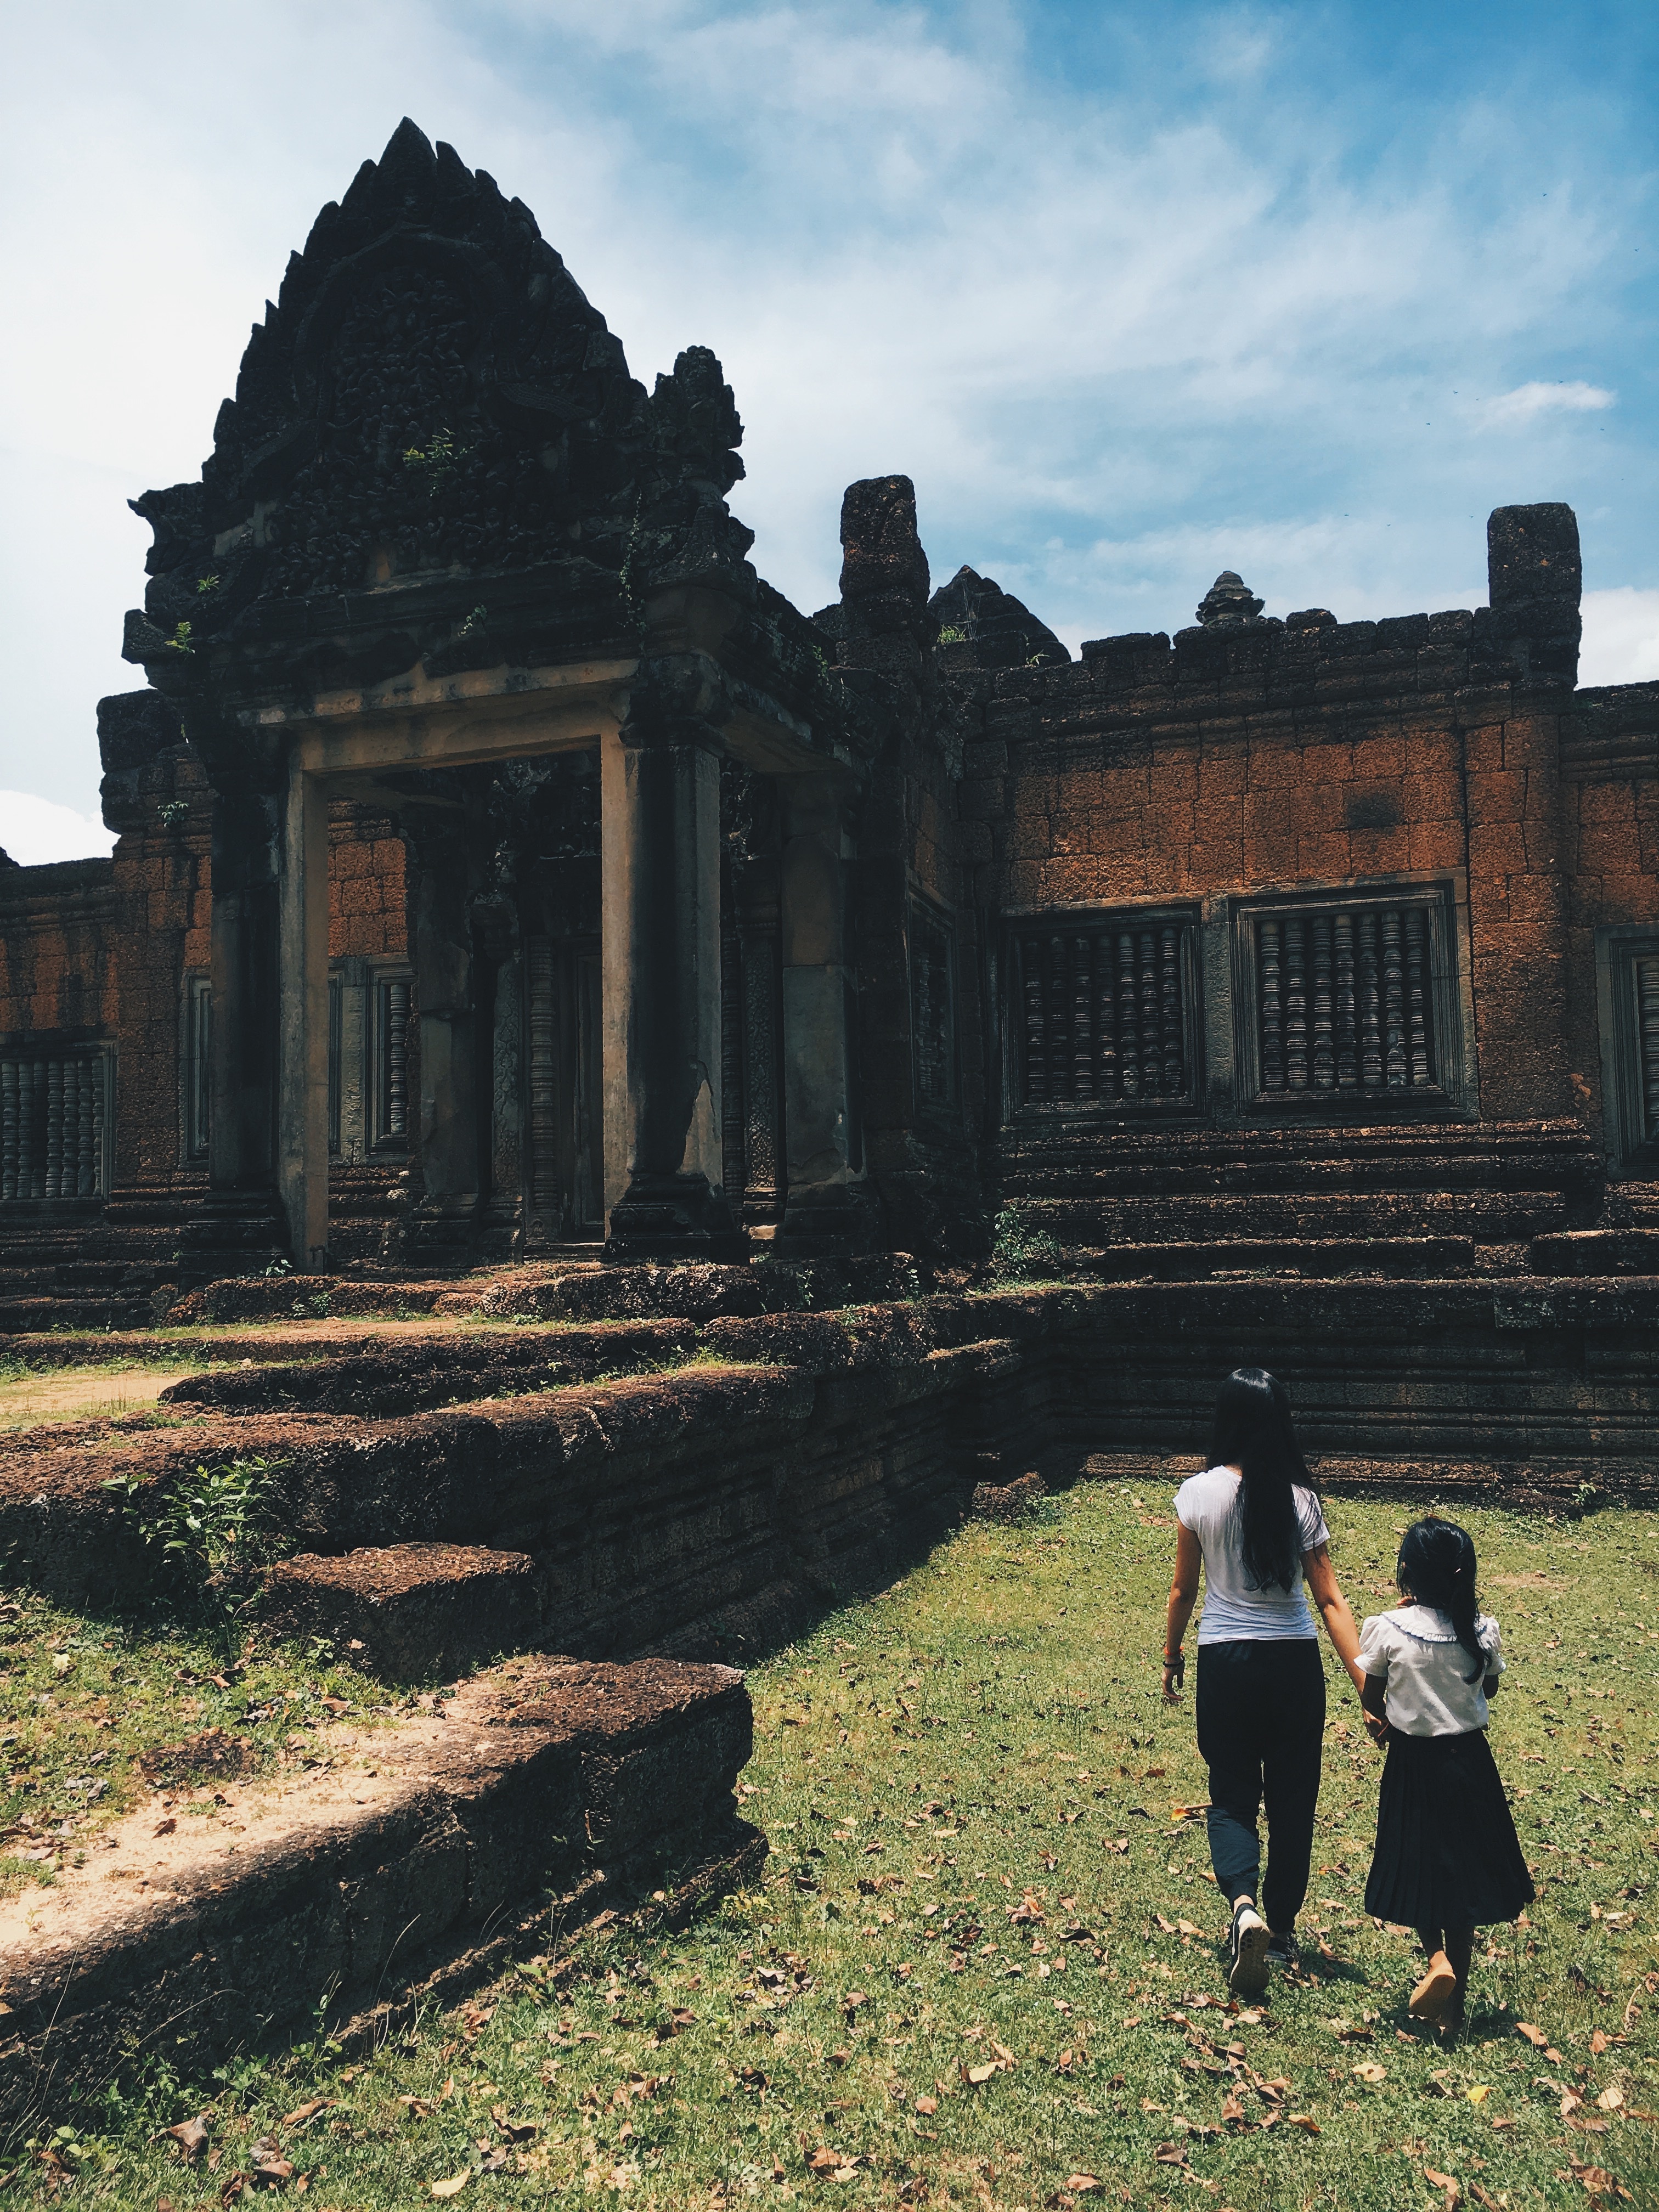
house, building, chateau, tourism, place of worship, temple, ruins, monastery, history, ancient history